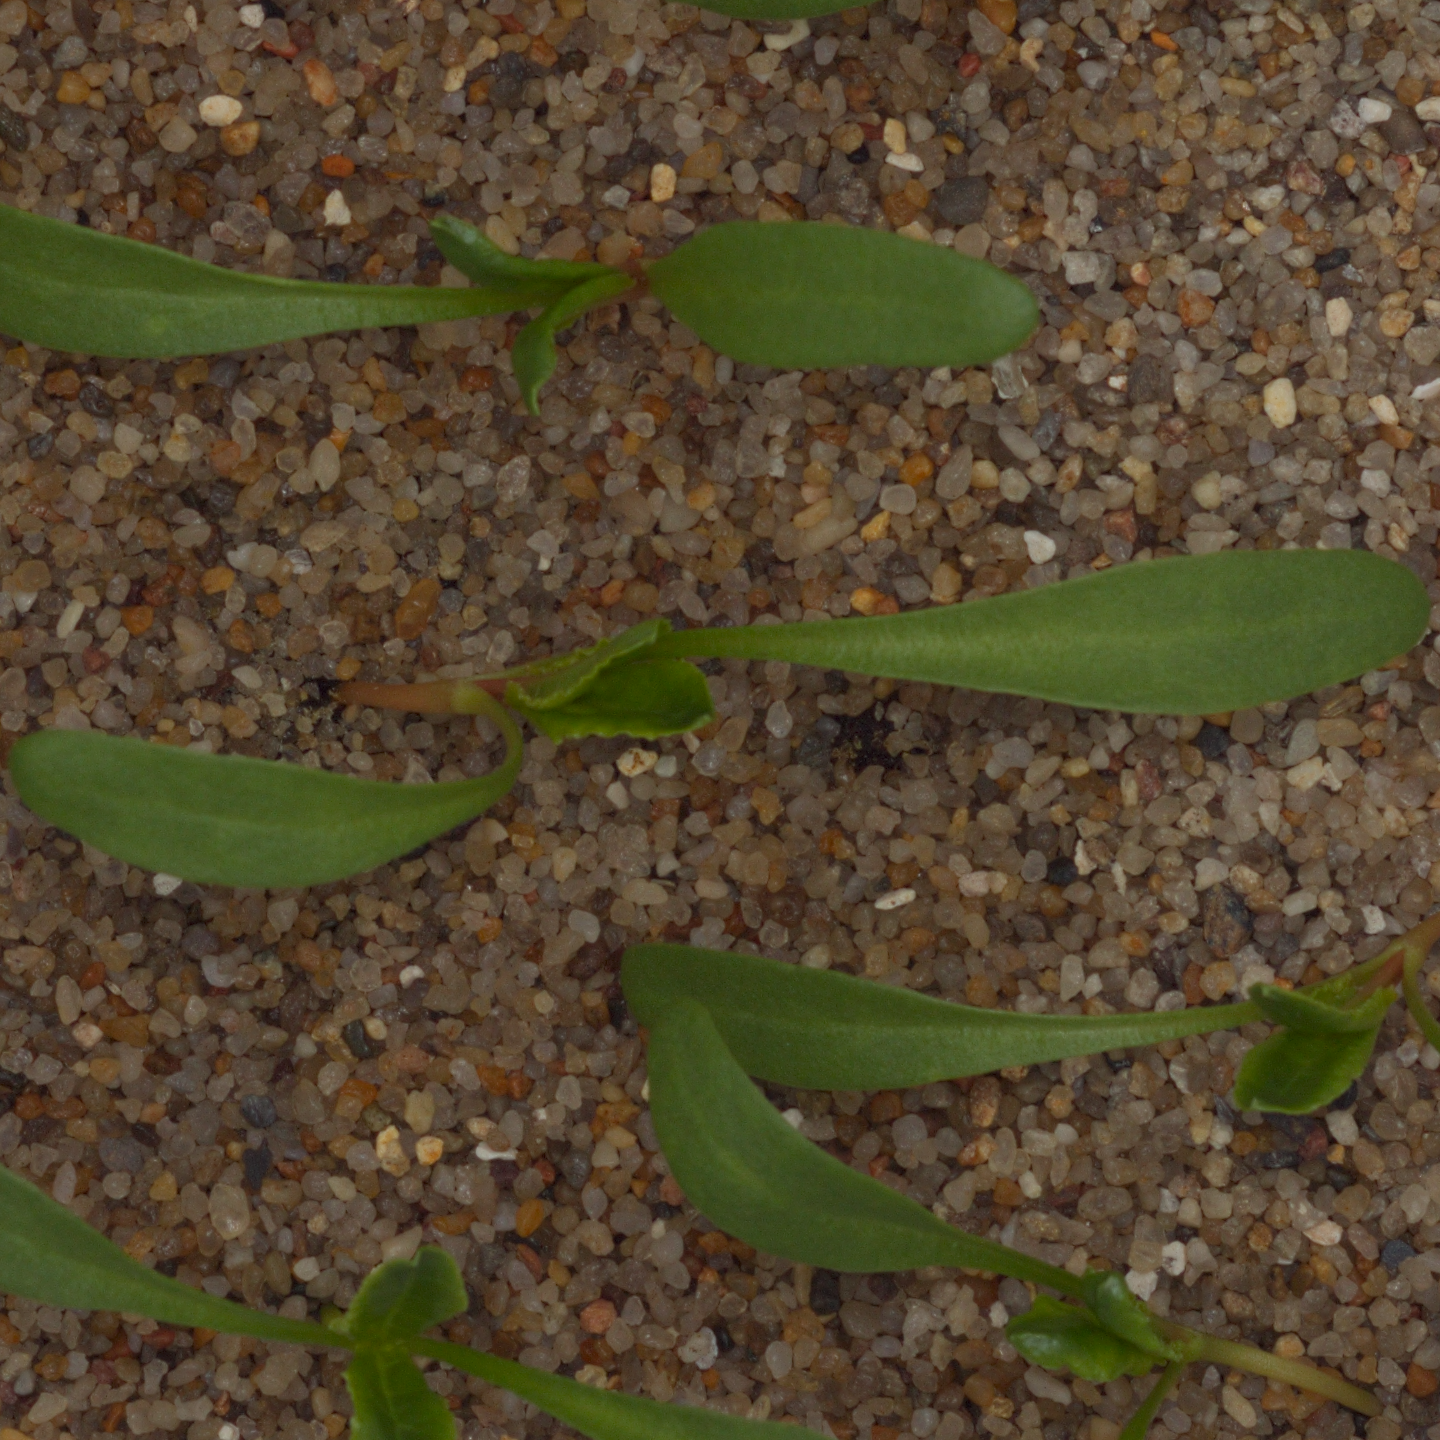
Label: sugar_beet